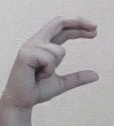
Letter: thal